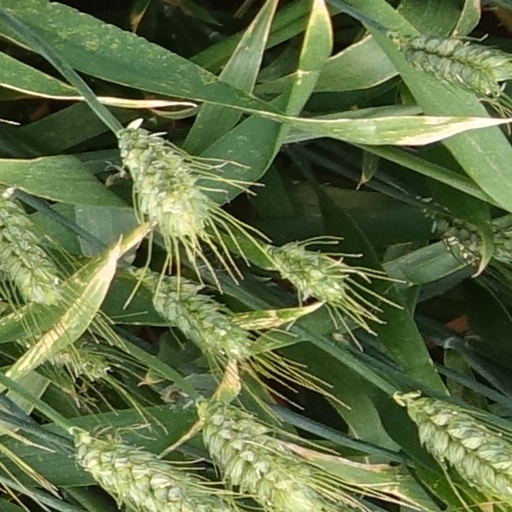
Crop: wheat